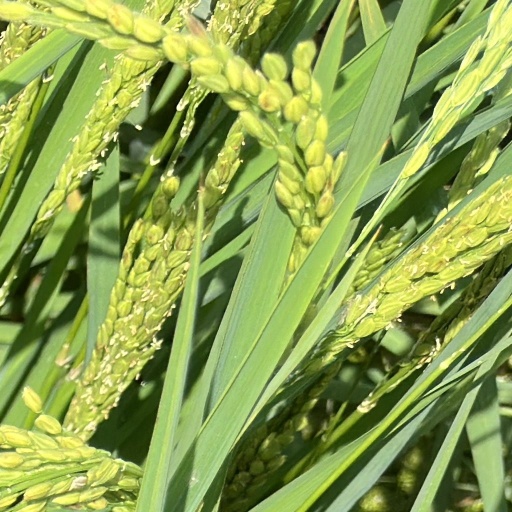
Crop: rice